Sailing hydrofoil

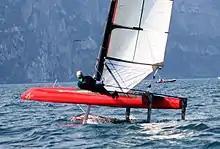
The iFlY15 sailing on its stabilized four daggerboard hydrofoils.

The 2015–16 America's Cup World Series was raced with hydrofoiling AC45f catamarans, which are smaller versions of the AC72.